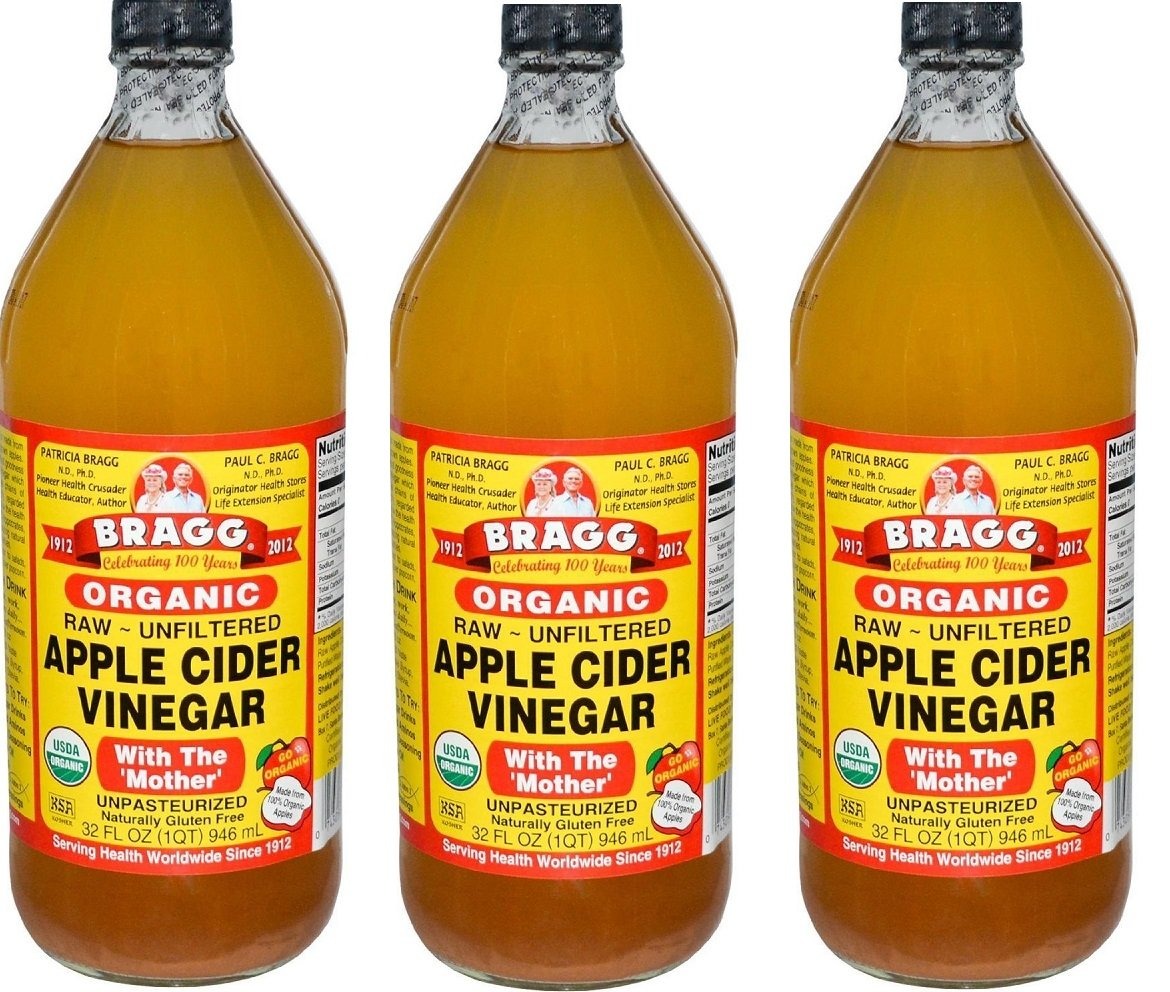
Item Name: Bragg Organic Raw Apple Cider Vinegar, 32 Ounce - 3 Pack
Value: 96.0
Unit: Fl Oz

Price: 7.49